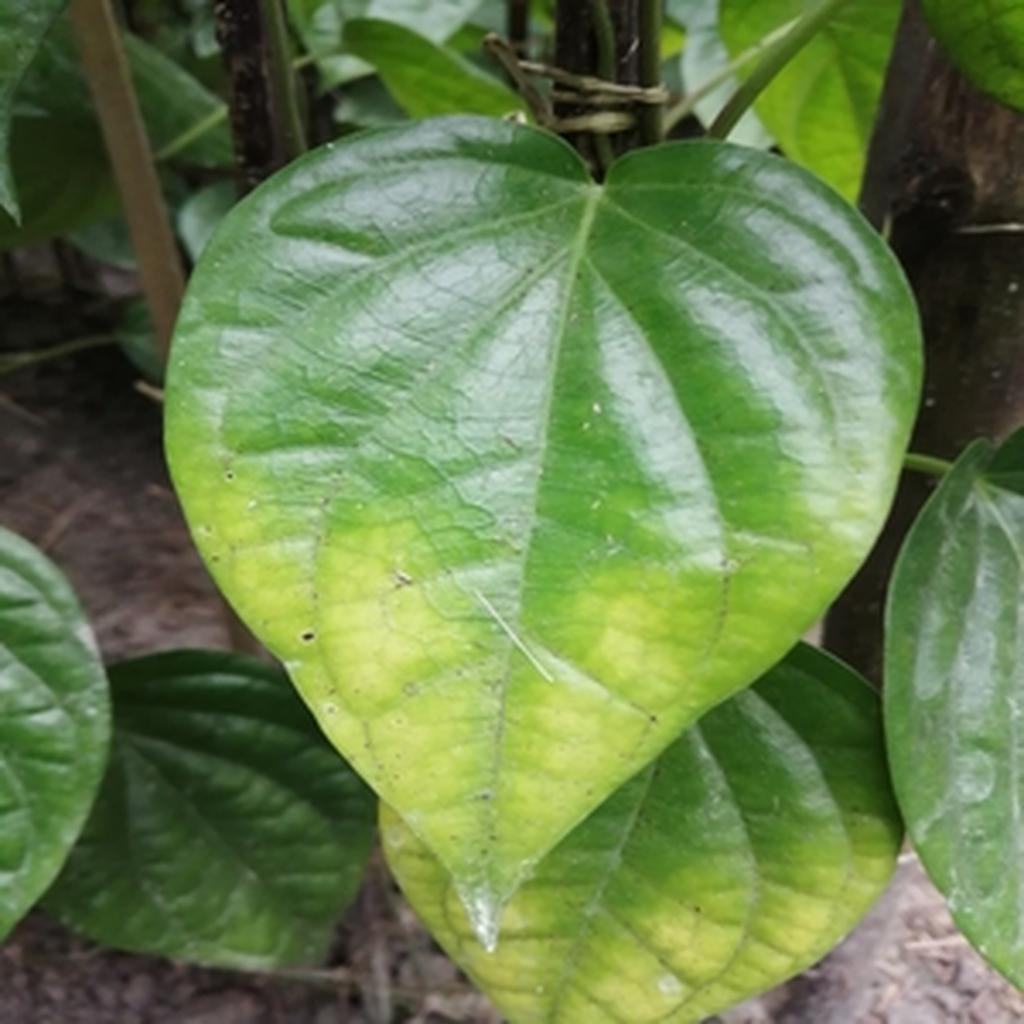
Label: Leaf_Spot